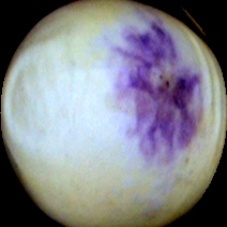
Label: Spotted